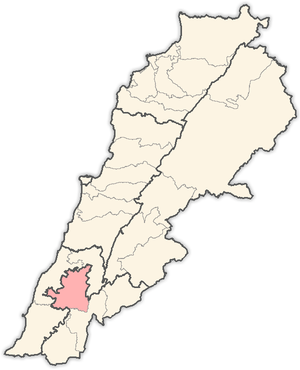
Le caza de Nabatieh est un district du Gouvernorat de Nabatieh au Sud-Liban. Le chef lieu du caza est la ville du même nom, Nabatieh. Un autre village du caza est Jebchit.